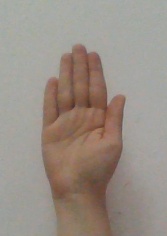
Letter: seen